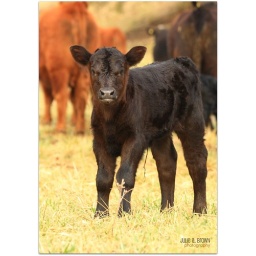
Angus calf with some red cow bokeh going on in the background. :)